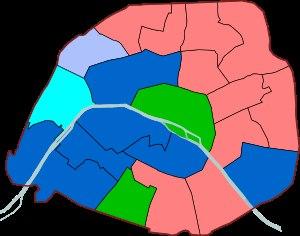
Cet article donne la liste des députés de Paris de 1986 à 2012, regroupant deux périodes distinctes : la première, de 1986 à 1988, est basée sur un mode de scrutin de liste à la représentation proportionnelle à la plus forte moyenne dans le cadre du département, selon la loi du 10 juillet 1985. La seconde, de 1988 à 2012, marque le retour au découpage par circonscription et le rétablissement du scrutin uninominal majoritaire, selon la loi nᵒ 86-825 du 11 juillet 1986. La délimitation des circonscriptions, non déterminée explicitement par la loi de juillet, est validée par la loi nᵒ 86-1197 du 24 novembre 1986 relative à la délimitation des circonscriptions pour l'élection des députés.